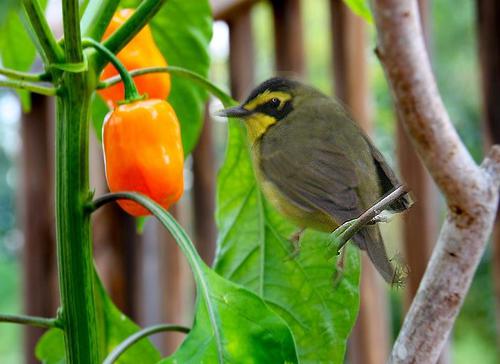
Bird species: Kentucky_Warbler
Bird type: landbird
Background: land